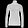
Label: Pullover